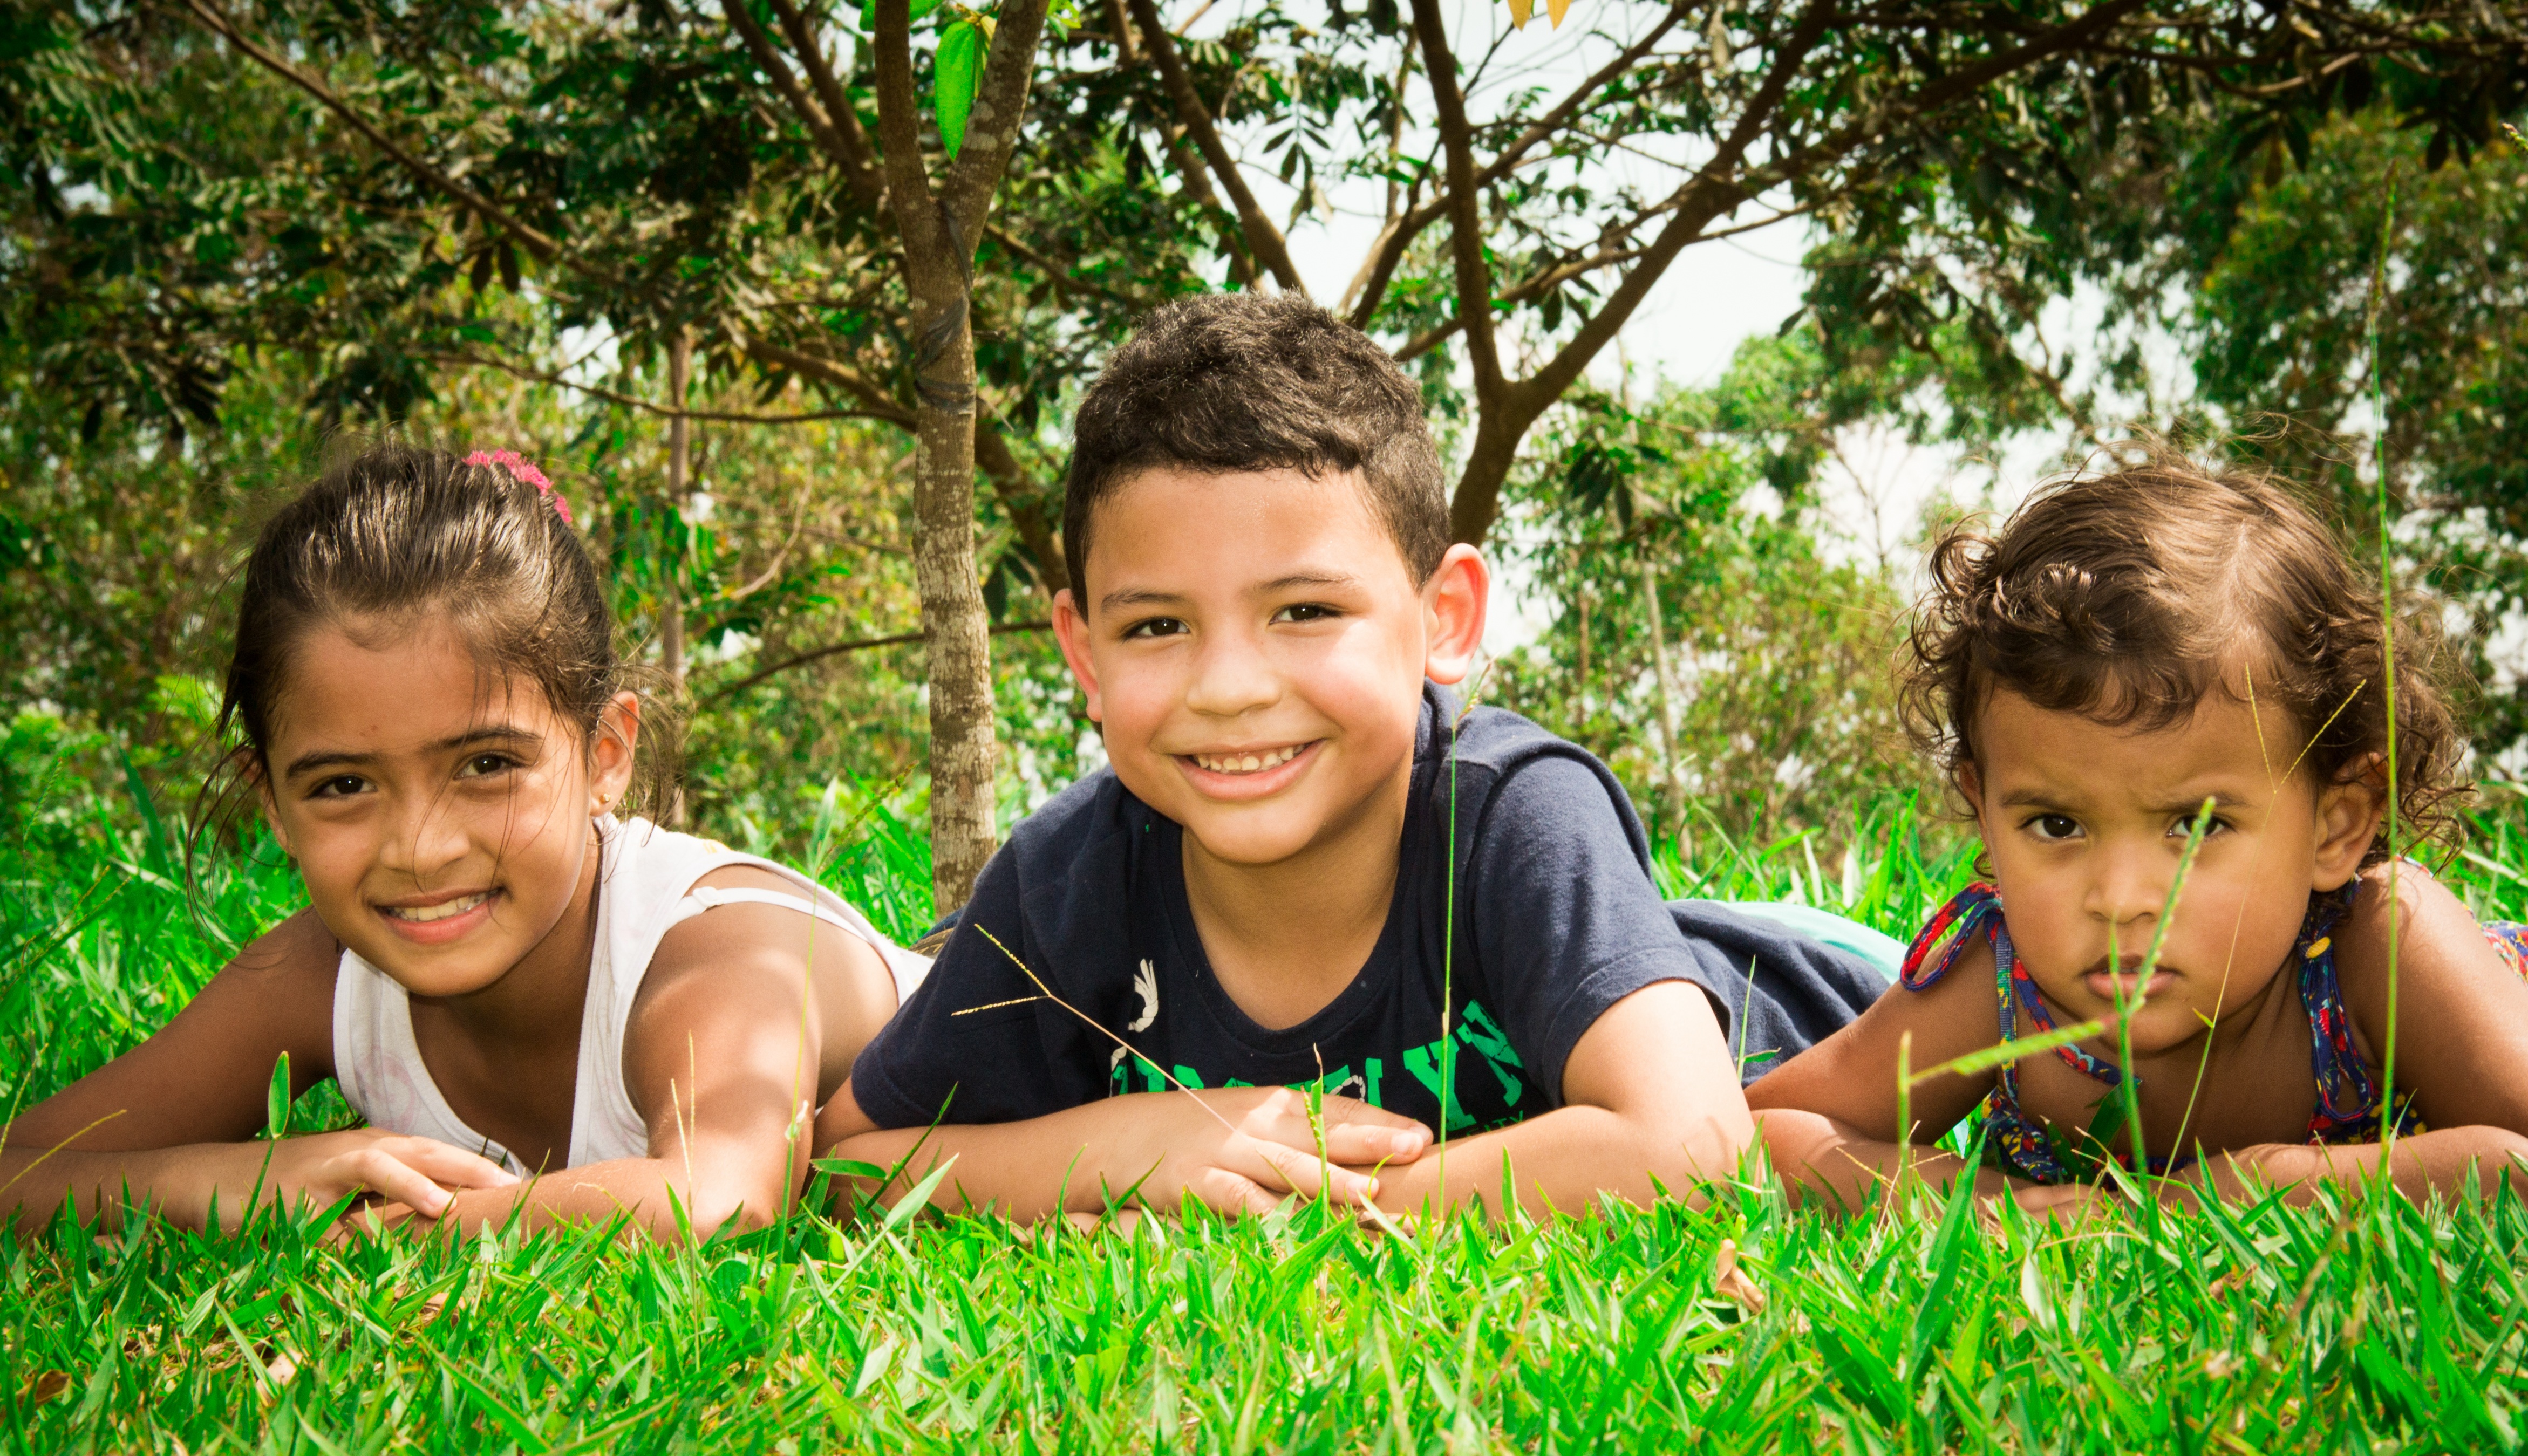
person, people, play, jungle, community, park, child, leisure, picnic, family, children, lying in the grass, family reunion, sodding